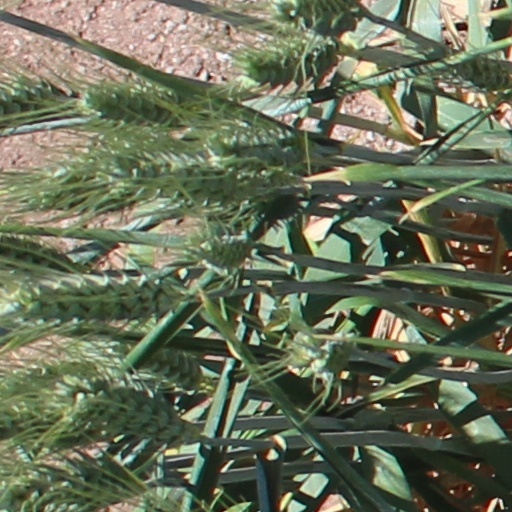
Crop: wheat